Like or Die

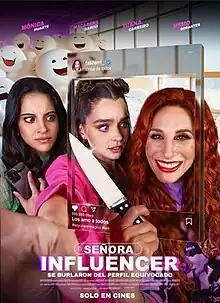
Theatrical release poster

Like or Die (Spanish: Señora influencer) is a 2023 Mexican satirical black comedy psychological horror film directed, written and edited by Carlos Santos Campos. It stars Mónica Huarte accompanied by Macarena García, Diana Carreiro, Bárbara Lombardo, Mau Nieto, Daniela Peña, Leonardo Daniel and Memo Dorantes. It is about a middle-aged woman who is obsessed to become an influencer on social media, which attracts haters and opportunists.